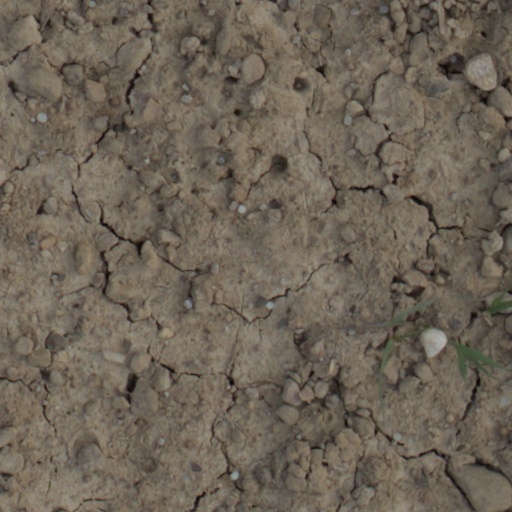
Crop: wheat